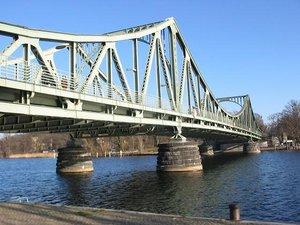
Le Pont des espions est un film d'espionnage américano-allemand réalisé par Steven Spielberg, sorti en 2015.
Le pont de Glienicke est un pont situé en Allemagne qui relie Berlin à Potsdam en passant sur la Havel, au sud-ouest de la capitale allemande.
Dans le droit international, un échange de prisonniers permet, au cours d'une guerre entre deux États souverains, de soulager les prisons ou les camps de prisonniers de guerre de chaque partie. Bien que, depuis plus d'un siècle, il soit souvent entendu dans un but humanitaire et encadré par les Conventions de Genève de 1949, ce procédé pose aujourd'hui problème dans de nombreux pays.